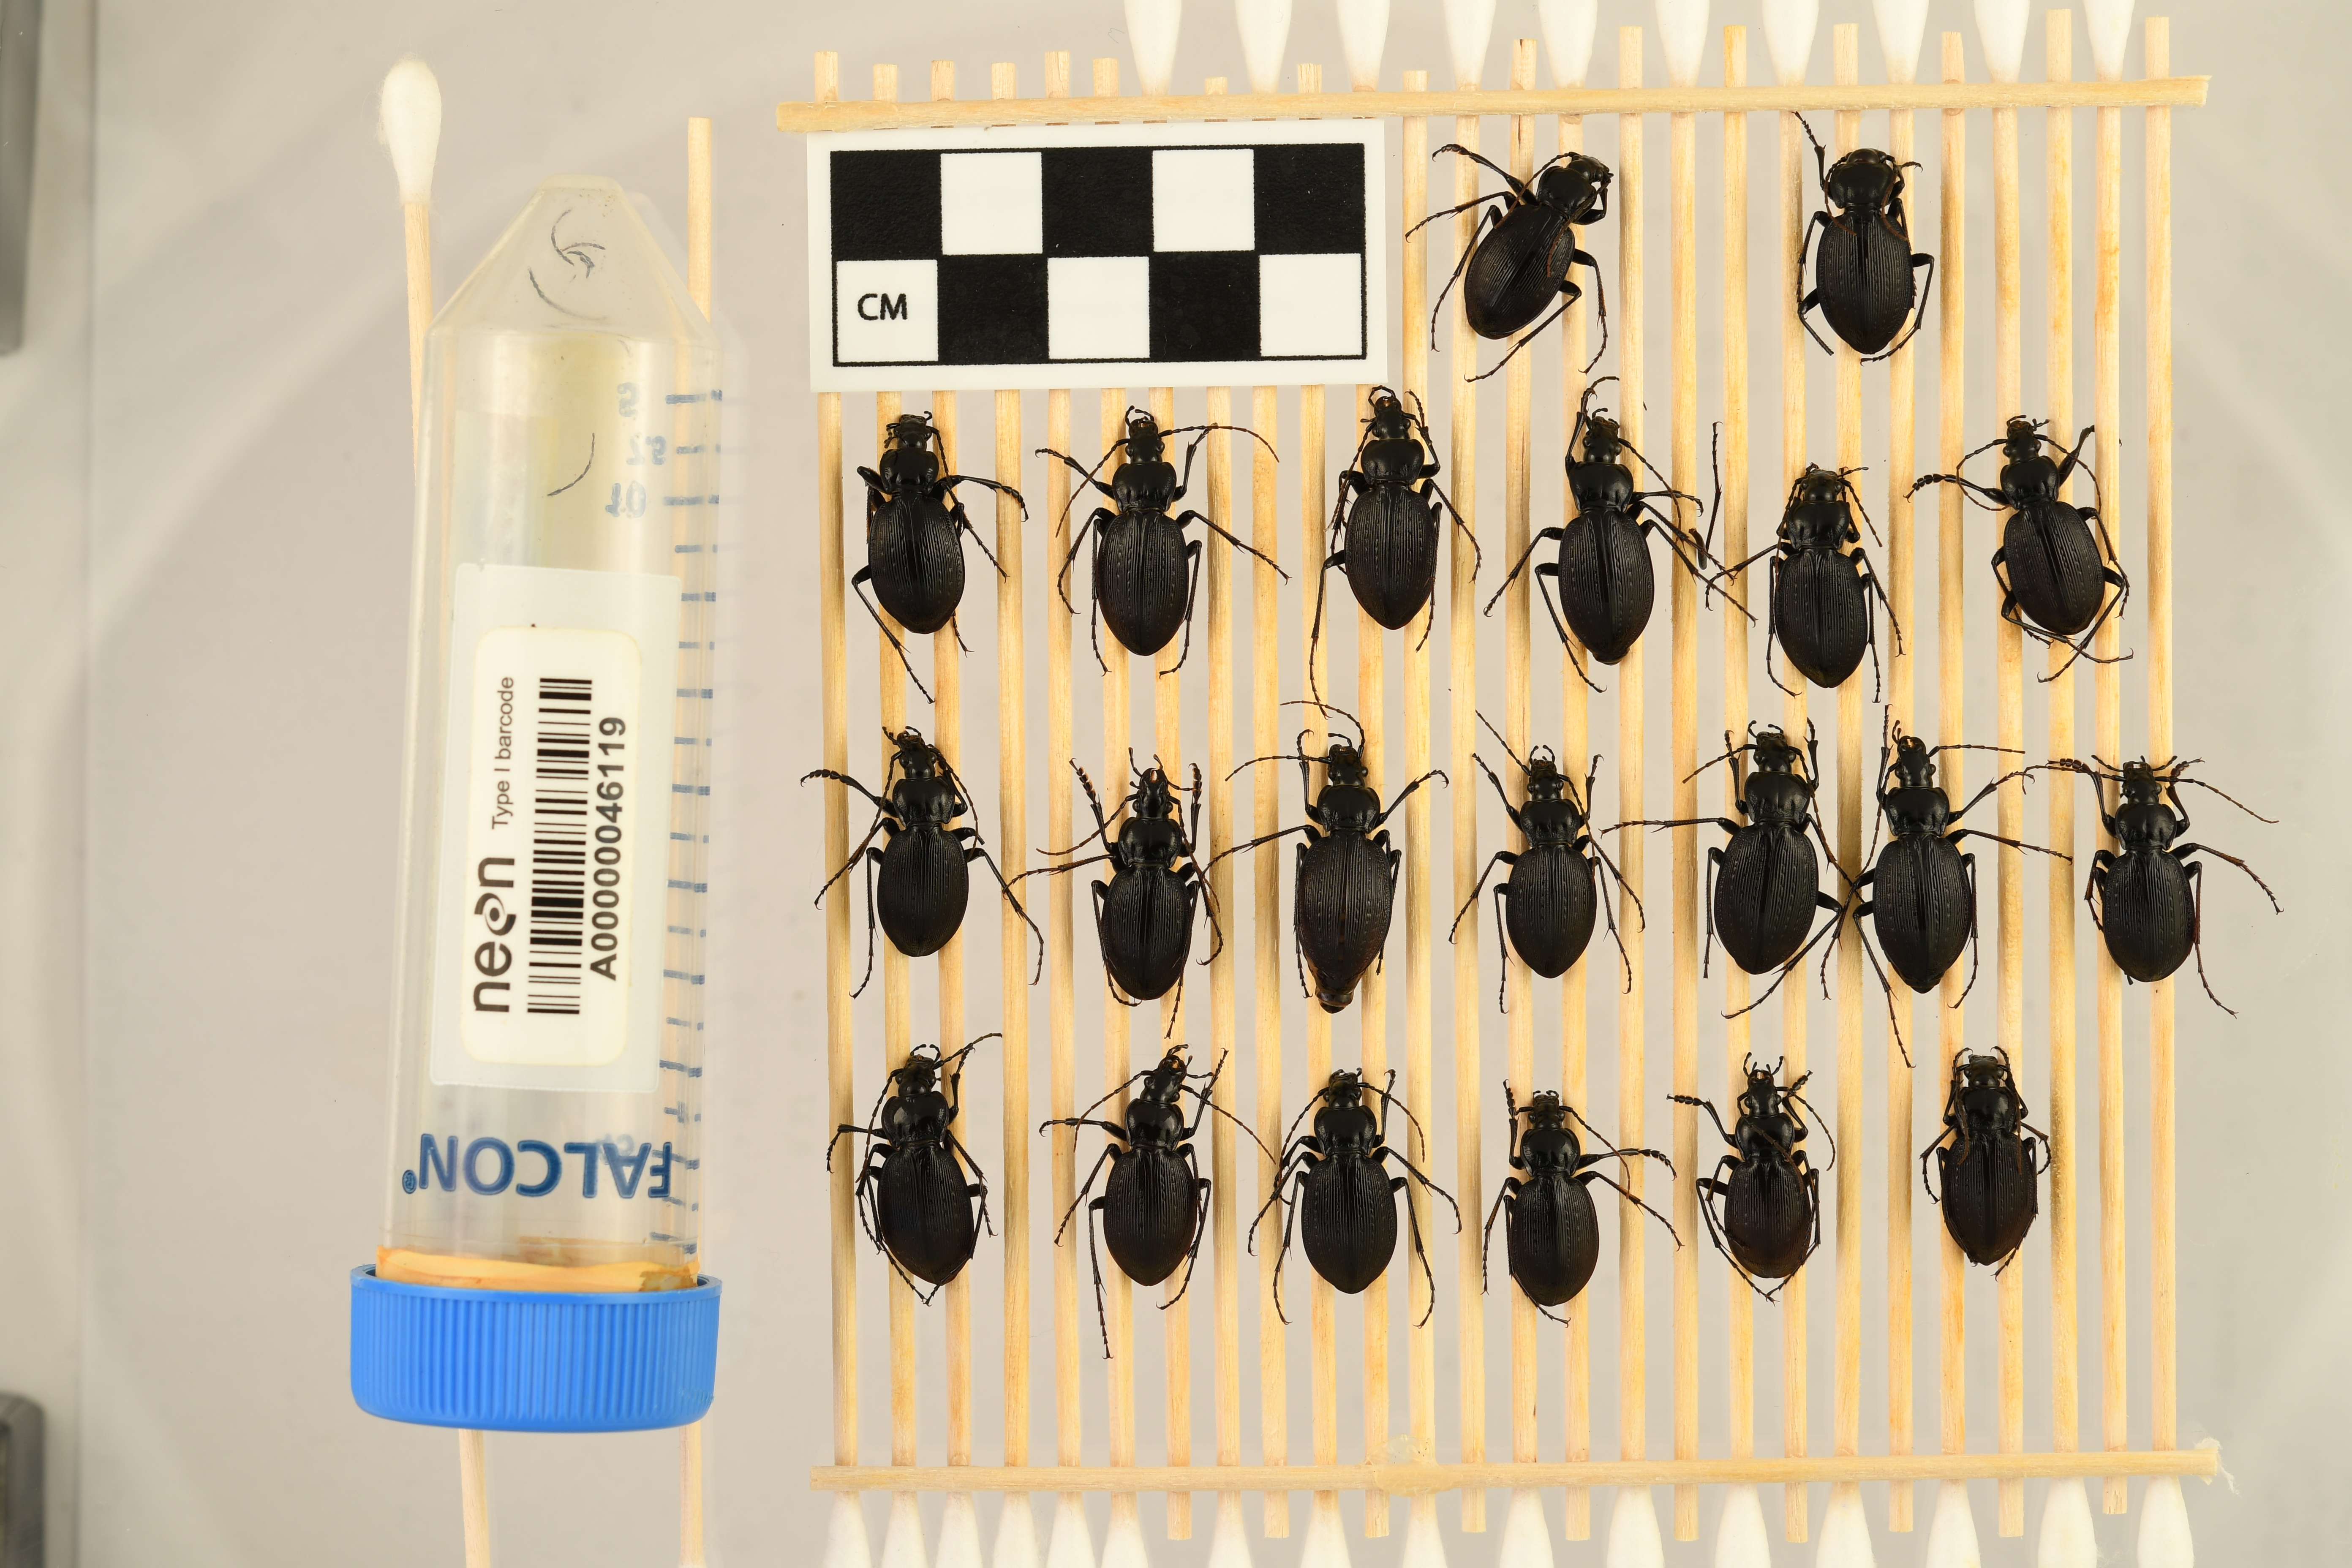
Carabus goryi — Mountain Lake Biological Station NEON, plot MLBS_009. Beetle 12, ElytraLength: 1.293 cm (lying flat: Yes)

Carabus goryi — Mountain Lake Biological Station NEON, plot MLBS_009. Beetle 12, ElytraWidth: 0.6102 cm (lying flat: Yes)

Carabus goryi — Mountain Lake Biological Station NEON, plot MLBS_009. Beetle 13, ElytraLength: 1.471 cm (lying flat: Yes)

Carabus goryi — Mountain Lake Biological Station NEON, plot MLBS_009. Beetle 13, ElytraWidth: 0.6817 cm (lying flat: Yes)

Carabus goryi — Mountain Lake Biological Station NEON, plot MLBS_009. Beetle 14, ElytraLength: 1.452 cm (lying flat: Yes)

Carabus goryi — Mountain Lake Biological Station NEON, plot MLBS_009. Beetle 14, ElytraWidth: 0.6468 cm (lying flat: Yes)

Carabus goryi — Mountain Lake Biological Station NEON, plot MLBS_009. Beetle 15, ElytraLength: 1.257 cm (lying flat: Yes)

Carabus goryi — Mountain Lake Biological Station NEON, plot MLBS_009. Beetle 15, ElytraWidth: 0.598 cm (lying flat: Yes)

Carabus goryi — Mountain Lake Biological Station NEON, plot MLBS_009. Beetle 16, ElytraLength: 1.345 cm (lying flat: No)

Carabus goryi — Mountain Lake Biological Station NEON, plot MLBS_009. Beetle 16, ElytraWidth: 0.6128 cm (lying flat: No)

Carabus goryi — Mountain Lake Biological Station NEON, plot MLBS_009. Beetle 17, ElytraLength: 1.305 cm (lying flat: Yes)

Carabus goryi — Mountain Lake Biological Station NEON, plot MLBS_009. Beetle 17, ElytraWidth: 0.6098 cm (lying flat: Yes)

Carabus goryi — Mountain Lake Biological Station NEON, plot MLBS_009. Beetle 18, ElytraLength: 1.367 cm (lying flat: Yes)

Carabus goryi — Mountain Lake Biological Station NEON, plot MLBS_009. Beetle 18, ElytraWidth: 0.6707 cm (lying flat: Yes)

Carabus goryi — Mountain Lake Biological Station NEON, plot MLBS_009. Beetle 19, ElytraLength: 1.232 cm (lying flat: Yes)

Carabus goryi — Mountain Lake Biological Station NEON, plot MLBS_009. Beetle 19, ElytraWidth: 0.6342 cm (lying flat: Yes)

Carabus goryi — Mountain Lake Biological Station NEON, plot MLBS_009. Beetle 20, ElytraLength: 1.146 cm (lying flat: Yes)

Carabus goryi — Mountain Lake Biological Station NEON, plot MLBS_009. Beetle 20, ElytraWidth: 0.6098 cm (lying flat: Yes)

Carabus goryi — Mountain Lake Biological Station NEON, plot MLBS_009. Beetle 21, ElytraLength: 1.28 cm (lying flat: Yes)

Carabus goryi — Mountain Lake Biological Station NEON, plot MLBS_009. Beetle 21, ElytraWidth: 0.6951 cm (lying flat: Yes)

Carabus goryi — Mountain Lake Biological Station NEON, plot MLBS_009. Beetle 1, ElytraLength: 1.272 cm (lying flat: Yes)

Carabus goryi — Mountain Lake Biological Station NEON, plot MLBS_009. Beetle 1, ElytraWidth: 0.5451 cm (lying flat: Yes)

Carabus goryi — Mountain Lake Biological Station NEON, plot MLBS_009. Beetle 2, ElytraLength: 1.298 cm (lying flat: Yes)

Carabus goryi — Mountain Lake Biological Station NEON, plot MLBS_009. Beetle 2, ElytraWidth: 0.5362 cm (lying flat: Yes)

Carabus goryi — Mountain Lake Biological Station NEON, plot MLBS_009. Beetle 3, ElytraLength: 1.165 cm (lying flat: Yes)

Carabus goryi — Mountain Lake Biological Station NEON, plot MLBS_009. Beetle 3, ElytraWidth: 0.5626 cm (lying flat: Yes)

Carabus goryi — Mountain Lake Biological Station NEON, plot MLBS_009. Beetle 4, ElytraLength: 1.322 cm (lying flat: Yes)

Carabus goryi — Mountain Lake Biological Station NEON, plot MLBS_009. Beetle 4, ElytraWidth: 0.5606 cm (lying flat: Yes)

Carabus goryi — Mountain Lake Biological Station NEON, plot MLBS_009. Beetle 5, ElytraLength: 1.298 cm (lying flat: Yes)

Carabus goryi — Mountain Lake Biological Station NEON, plot MLBS_009. Beetle 5, ElytraWidth: 0.5834 cm (lying flat: Yes)

Carabus goryi — Mountain Lake Biological Station NEON, plot MLBS_009. Beetle 6, ElytraLength: 1.327 cm (lying flat: Yes)

Carabus goryi — Mountain Lake Biological Station NEON, plot MLBS_009. Beetle 6, ElytraWidth: 0.5863 cm (lying flat: Yes)

Carabus goryi — Mountain Lake Biological Station NEON, plot MLBS_009. Beetle 7, ElytraLength: 1.264 cm (lying flat: Yes)

Carabus goryi — Mountain Lake Biological Station NEON, plot MLBS_009. Beetle 7, ElytraWidth: 0.5714 cm (lying flat: Yes)

Carabus goryi — Mountain Lake Biological Station NEON, plot MLBS_009. Beetle 8, ElytraLength: 1.228 cm (lying flat: Yes)

Carabus goryi — Mountain Lake Biological Station NEON, plot MLBS_009. Beetle 8, ElytraWidth: 0.5724 cm (lying flat: Yes)

Carabus goryi — Mountain Lake Biological Station NEON, plot MLBS_009. Beetle 9, ElytraLength: 1.181 cm (lying flat: Yes)

Carabus goryi — Mountain Lake Biological Station NEON, plot MLBS_009. Beetle 9, ElytraWidth: 0.5001 cm (lying flat: Yes)

Carabus goryi — Mountain Lake Biological Station NEON, plot MLBS_009. Beetle 10, ElytraLength: 1.215 cm (lying flat: Yes)

Carabus goryi — Mountain Lake Biological Station NEON, plot MLBS_009. Beetle 10, ElytraWidth: 0.5243 cm (lying flat: Yes)

Carabus goryi — Mountain Lake Biological Station NEON, plot MLBS_009. Beetle 11, ElytraLength: 1.382 cm (lying flat: Yes)

Carabus goryi — Mountain Lake Biological Station NEON, plot MLBS_009. Beetle 11, ElytraWidth: 0.5369 cm (lying flat: Yes)

Carabus goryi — Mountain Lake Biological Station NEON, plot MLBS_009. Beetle 12, ElytraLength: 1.226 cm (lying flat: Yes)

Carabus goryi — Mountain Lake Biological Station NEON, plot MLBS_009. Beetle 12, ElytraWidth: 0.5596 cm (lying flat: Yes)

Carabus goryi — Mountain Lake Biological Station NEON, plot MLBS_009. Beetle 13, ElytraLength: 1.372 cm (lying flat: Yes)

Carabus goryi — Mountain Lake Biological Station NEON, plot MLBS_009. Beetle 13, ElytraWidth: 0.6381 cm (lying flat: Yes)

Carabus goryi — Mountain Lake Biological Station NEON, plot MLBS_009. Beetle 14, ElytraLength: 1.382 cm (lying flat: Yes)

Carabus goryi — Mountain Lake Biological Station NEON, plot MLBS_009. Beetle 14, ElytraWidth: 0.62 cm (lying flat: Yes)

Carabus goryi — Mountain Lake Biological Station NEON, plot MLBS_009. Beetle 15, ElytraLength: 1.193 cm (lying flat: Yes)

Carabus goryi — Mountain Lake Biological Station NEON, plot MLBS_009. Beetle 15, ElytraWidth: 0.5481 cm (lying flat: Yes)

Carabus goryi — Mountain Lake Biological Station NEON, plot MLBS_009. Beetle 16, ElytraLength: 1.249 cm (lying flat: Yes)

Carabus goryi — Mountain Lake Biological Station NEON, plot MLBS_009. Beetle 16, ElytraWidth: 0.525 cm (lying flat: Yes)

Carabus goryi — Mountain Lake Biological Station NEON, plot MLBS_009. Beetle 17, ElytraLength: 1.25 cm (lying flat: Yes)

Carabus goryi — Mountain Lake Biological Station NEON, plot MLBS_009. Beetle 17, ElytraWidth: 0.5734 cm (lying flat: Yes)

Carabus goryi — Mountain Lake Biological Station NEON, plot MLBS_009. Beetle 18, ElytraLength: 1.262 cm (lying flat: Yes)

Carabus goryi — Mountain Lake Biological Station NEON, plot MLBS_009. Beetle 18, ElytraWidth: 0.5715 cm (lying flat: Yes)

Carabus goryi — Mountain Lake Biological Station NEON, plot MLBS_009. Beetle 19, ElytraLength: 1.214 cm (lying flat: Yes)

Carabus goryi — Mountain Lake Biological Station NEON, plot MLBS_009. Beetle 19, ElytraWidth: 0.5358 cm (lying flat: Yes)

Carabus goryi — Mountain Lake Biological Station NEON, plot MLBS_009. Beetle 20, ElytraLength: 1.108 cm (lying flat: Yes)

Carabus goryi — Mountain Lake Biological Station NEON, plot MLBS_009. Beetle 20, ElytraWidth: 0.5357 cm (lying flat: Yes)

Carabus goryi — Mountain Lake Biological Station NEON, plot MLBS_009. Beetle 21, ElytraLength: 1.214 cm (lying flat: Yes)

Carabus goryi — Mountain Lake Biological Station NEON, plot MLBS_009. Beetle 21, ElytraWidth: 0.5838 cm (lying flat: Yes)